Nick Cave (artist)

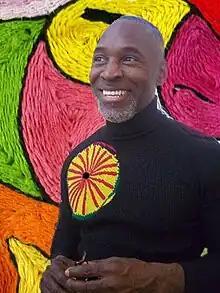

Nick Cave (born February 4, 1959) is an American sculptor, dancer, performance artist, and professor. He is best known for his "Soundsuit" series: wearable assemblage fabric sculptures that are bright, whimsical, and other-worldly, often made with found objects. He also trained as a dancer with Alvin Ailey and often incorporates dance and performance into his works. His later sculptures have focused on color theory and included mixed media and large-scale installations. He lives in Chicago, Illinois, and directs the graduate fashion program at the School of the Art Institute of Chicago. He continues to work on "Soundsuits" as well as works completed as a sculptor, dancer, and performance artist.